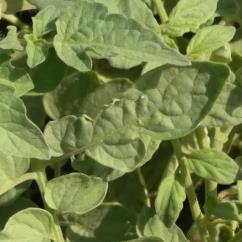
Crop: Tomato
Condition: healthy-leaf